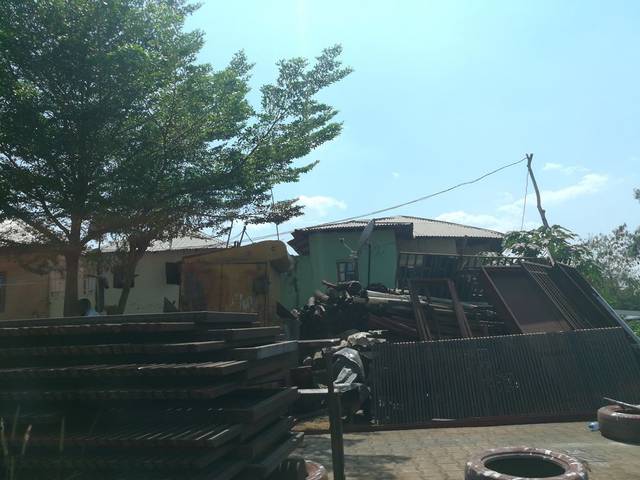
Region: Nigeria
Coordinates: 9.064, 7.417